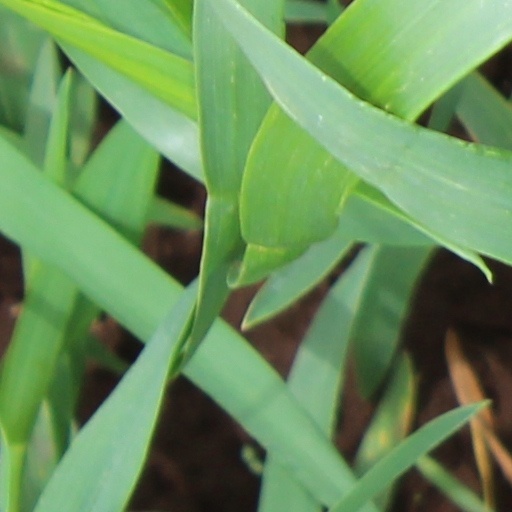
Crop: wheat